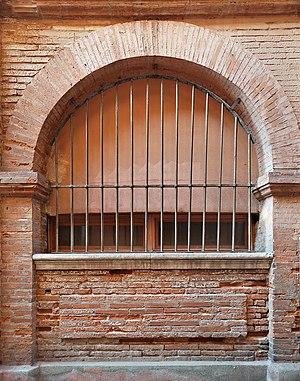
La descente de la Halle-aux-Poissons, est une rue du centre historique de Toulouse, en France. Elle se trouve au nord-ouest du quartier des Carmes, dans le secteur 1 de la ville. Elle appartient au secteur sauvegardé de Toulouse. Depuis 1943, les côtés ouest et nord de la rue sont protégés comme site inscrit avec l'ensemble des rives de la Garonne. Cette protection est complétée en 1988 par un site classé qui regroupe le plan d'eau et berges de la Garonne.